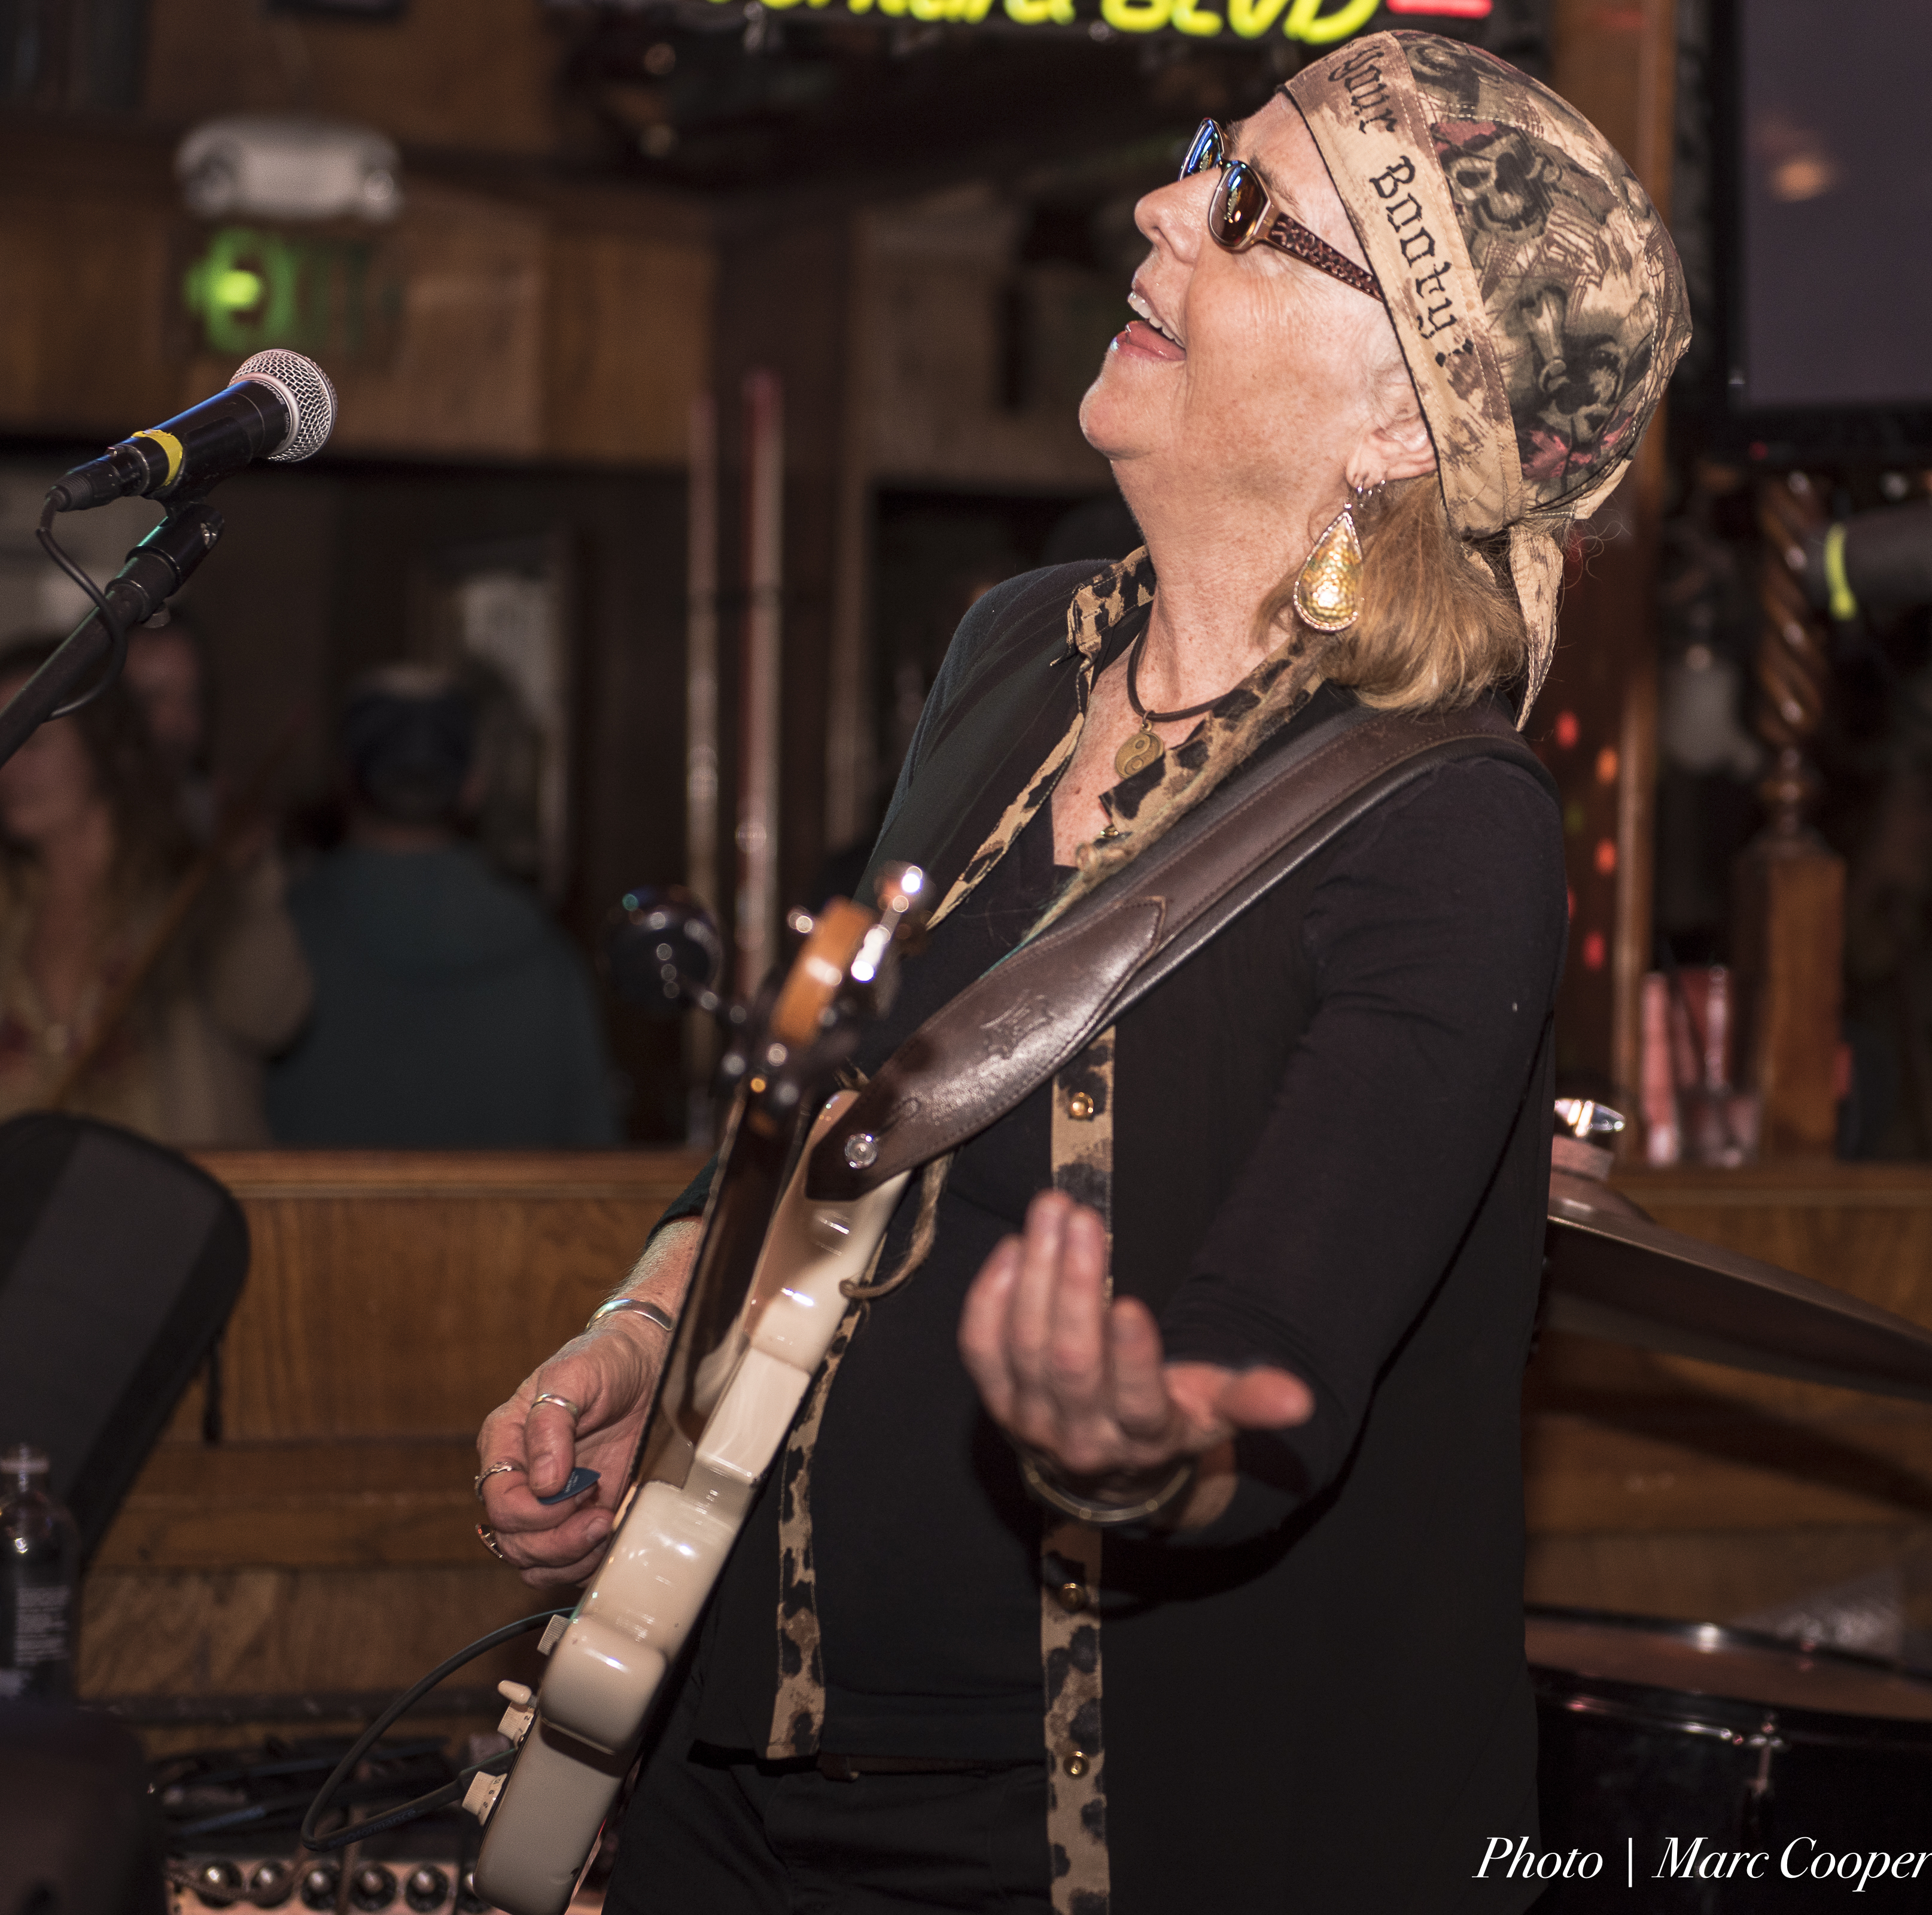
person, music, guitar, bar, female, concert, nikon, musician, california, southern, blues, livemusic, performance, bassist, singing, lightroom, d810, los, angeles, guitarist, debbiedavies, cadillaczack, mauisugarmillsaloon, entertainment, singer songwriter, musical ensemble